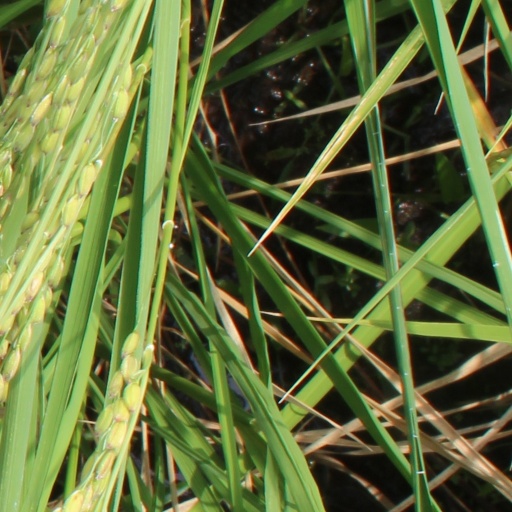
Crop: rice